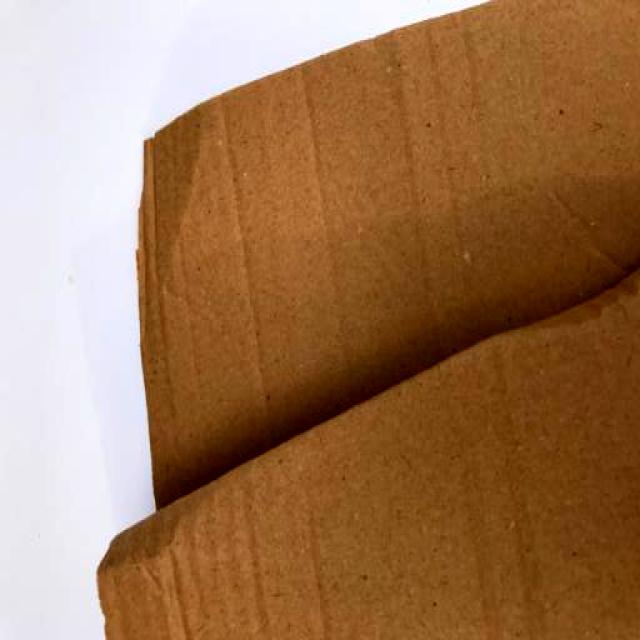
Label: Cardboard